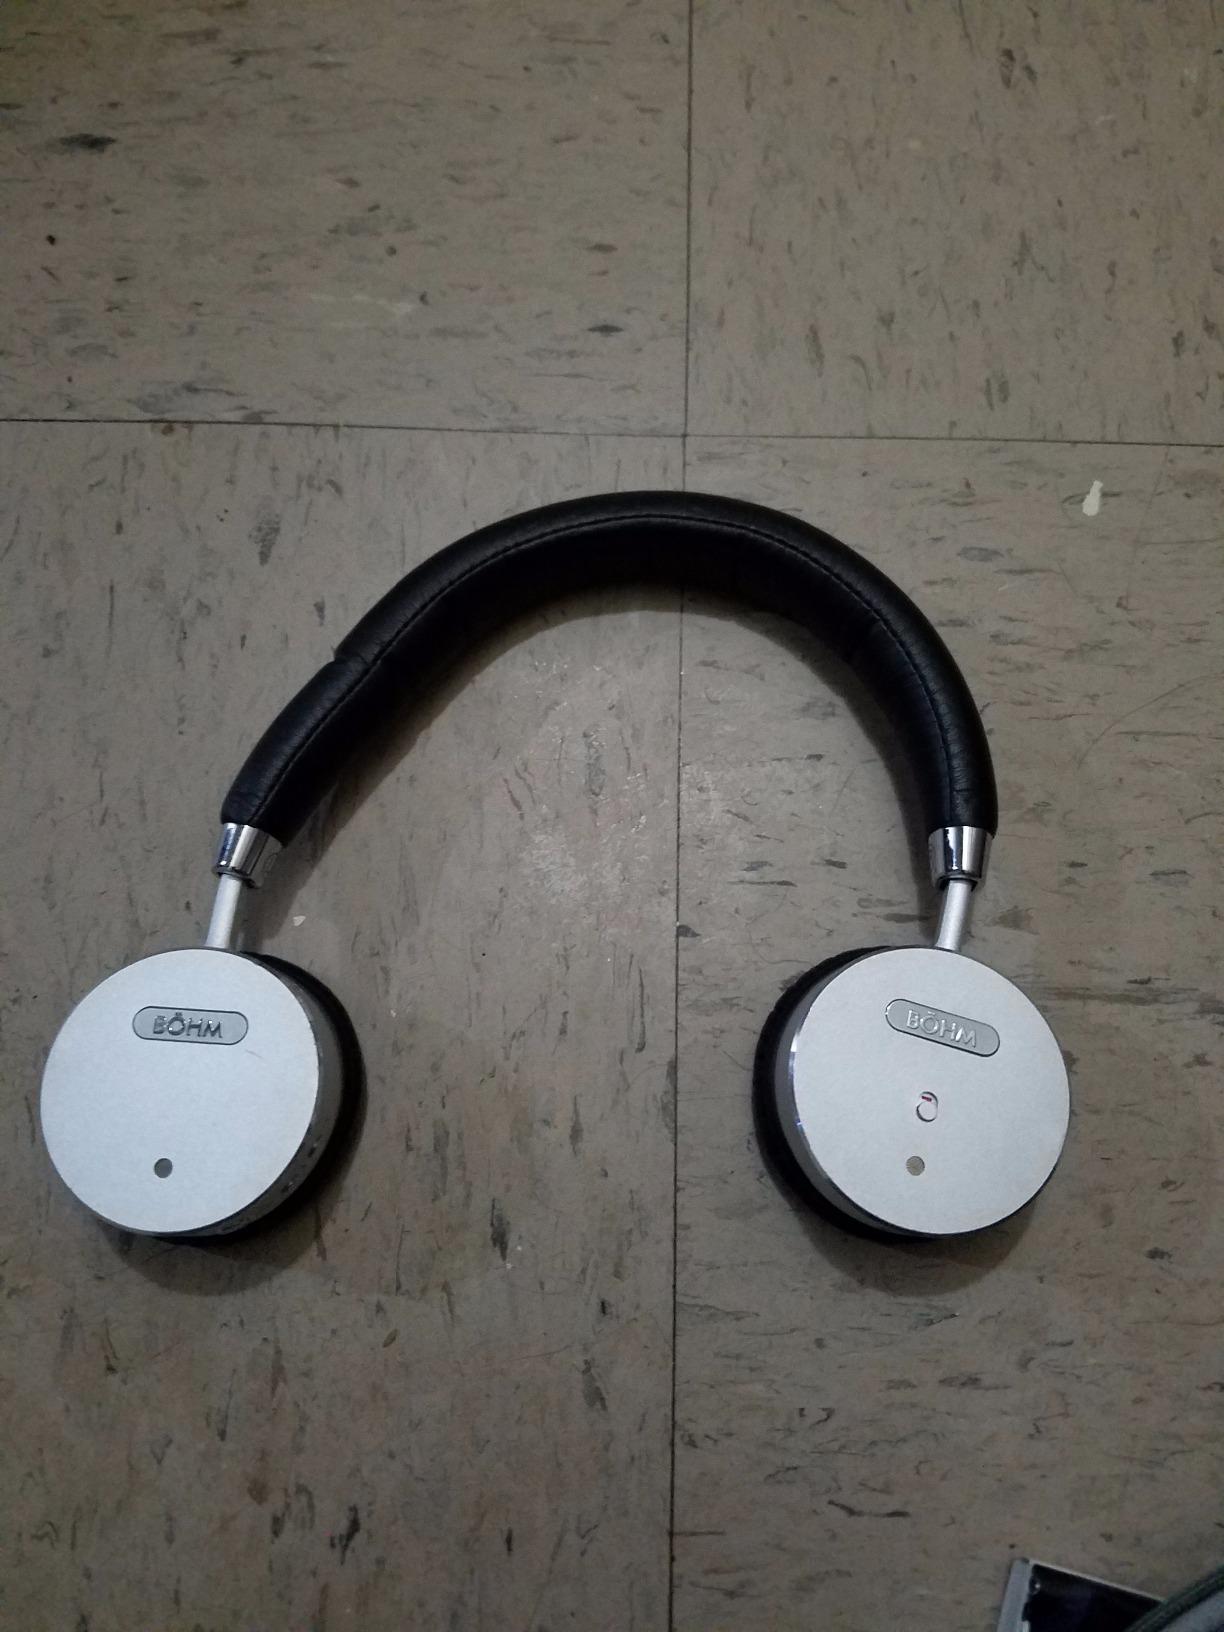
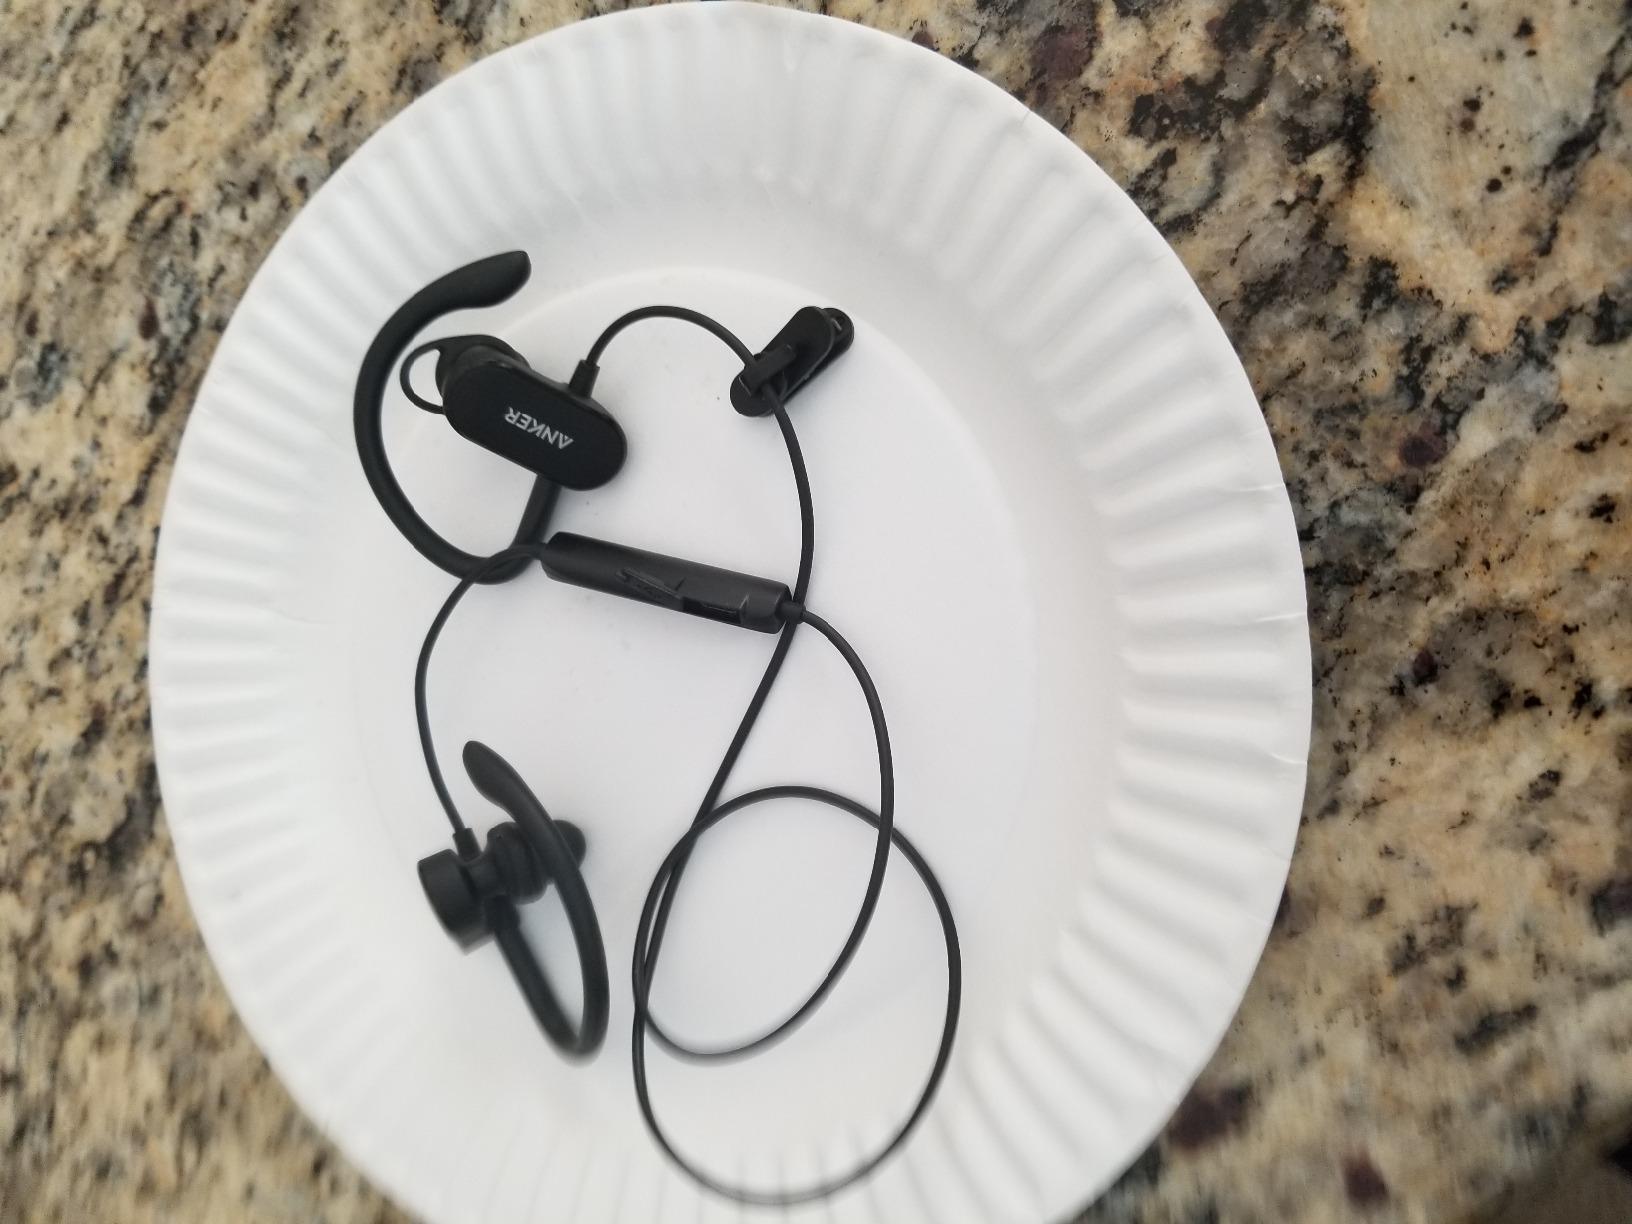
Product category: headphones
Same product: no